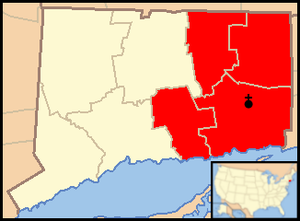
Le diocèse de Norwich est un diocèse catholique situé aux États-Unis. Il couvre la moitié orientale de l'État du Connecticut, ainsi qu'une infime partie de l'État de New York. Créé en 1953, il a son siège dans la cathédrale Saint-Patrick de Norwich. Son évêque est Mᵍʳ Michael Cote, depuis 2003.